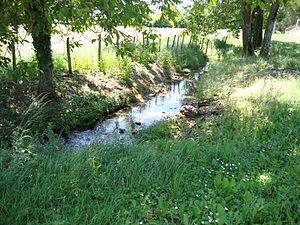
Ruisseau le Giroux près de sa source au lieu-dit L'Entonnoir. Commune d'Aluze, Saône-et-Loire, Bourgogne. ATTENTION